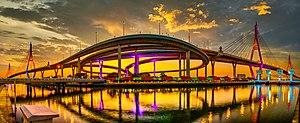
Le pont Bhumibol est un pont qui fait partie de la rocade industrielle de treize kilomètres de long qui relit le sud de Bangkok à la province de Samut Prakan.